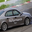
Label: automobile